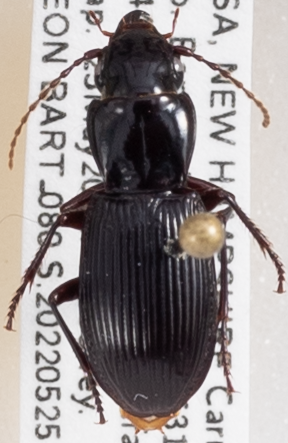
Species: Pterostichus rostratus
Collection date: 2022-05-25
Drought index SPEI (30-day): -0.8
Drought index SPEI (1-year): -0.54
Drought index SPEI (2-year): -1.45